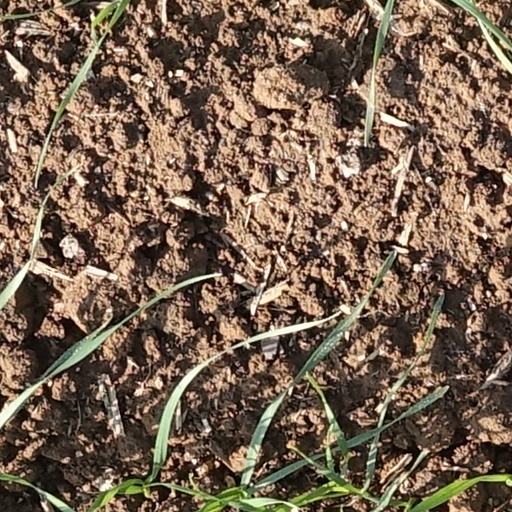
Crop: wheat